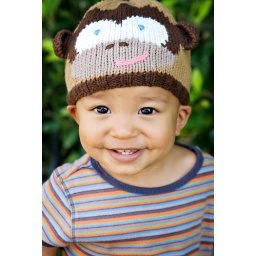
cuteness in a monkey hat